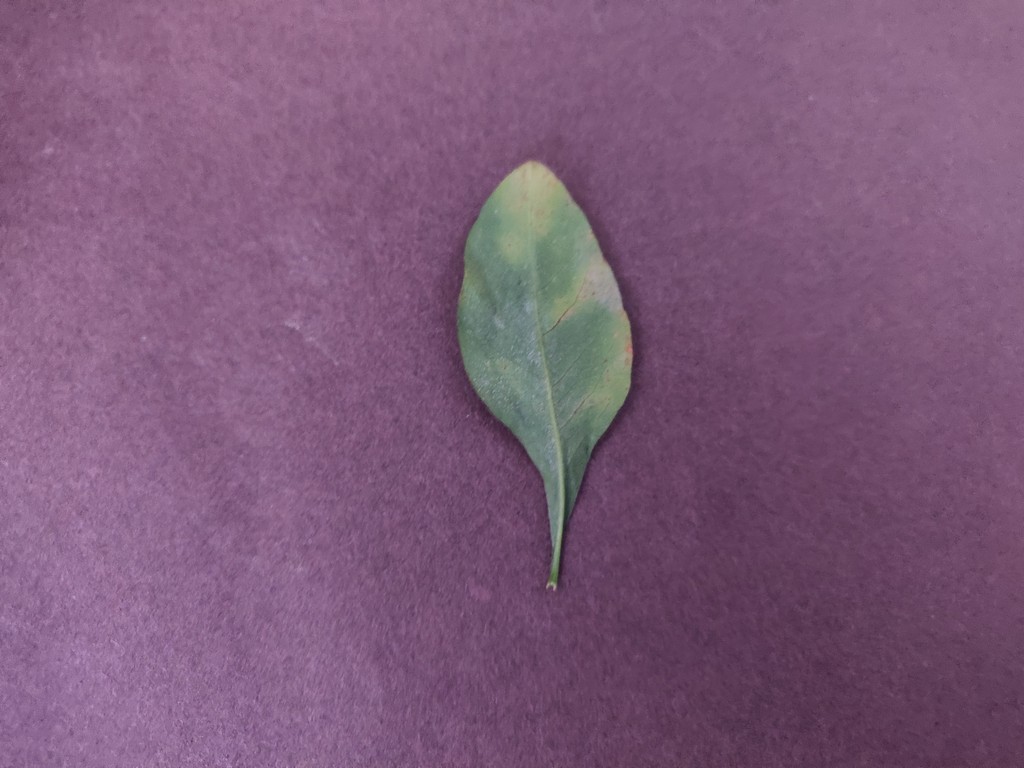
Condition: Unhealthy
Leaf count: single
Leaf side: back